Lake Hopatcong

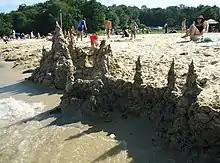
Sandcastle at Lake Hopatcong.

Colonial exploration of the Great and Little Ponds began in the 1600s. Between 1750 and 1764, a dam was built on the Musconetcong River for the Brookland Forge and mill where the river empties from the lake (now the area of Hopatcong State Park), raising the water level by about and joining the Great and Little Ponds into one. By this time, most of the local Lenape population had died of disease or left the area.